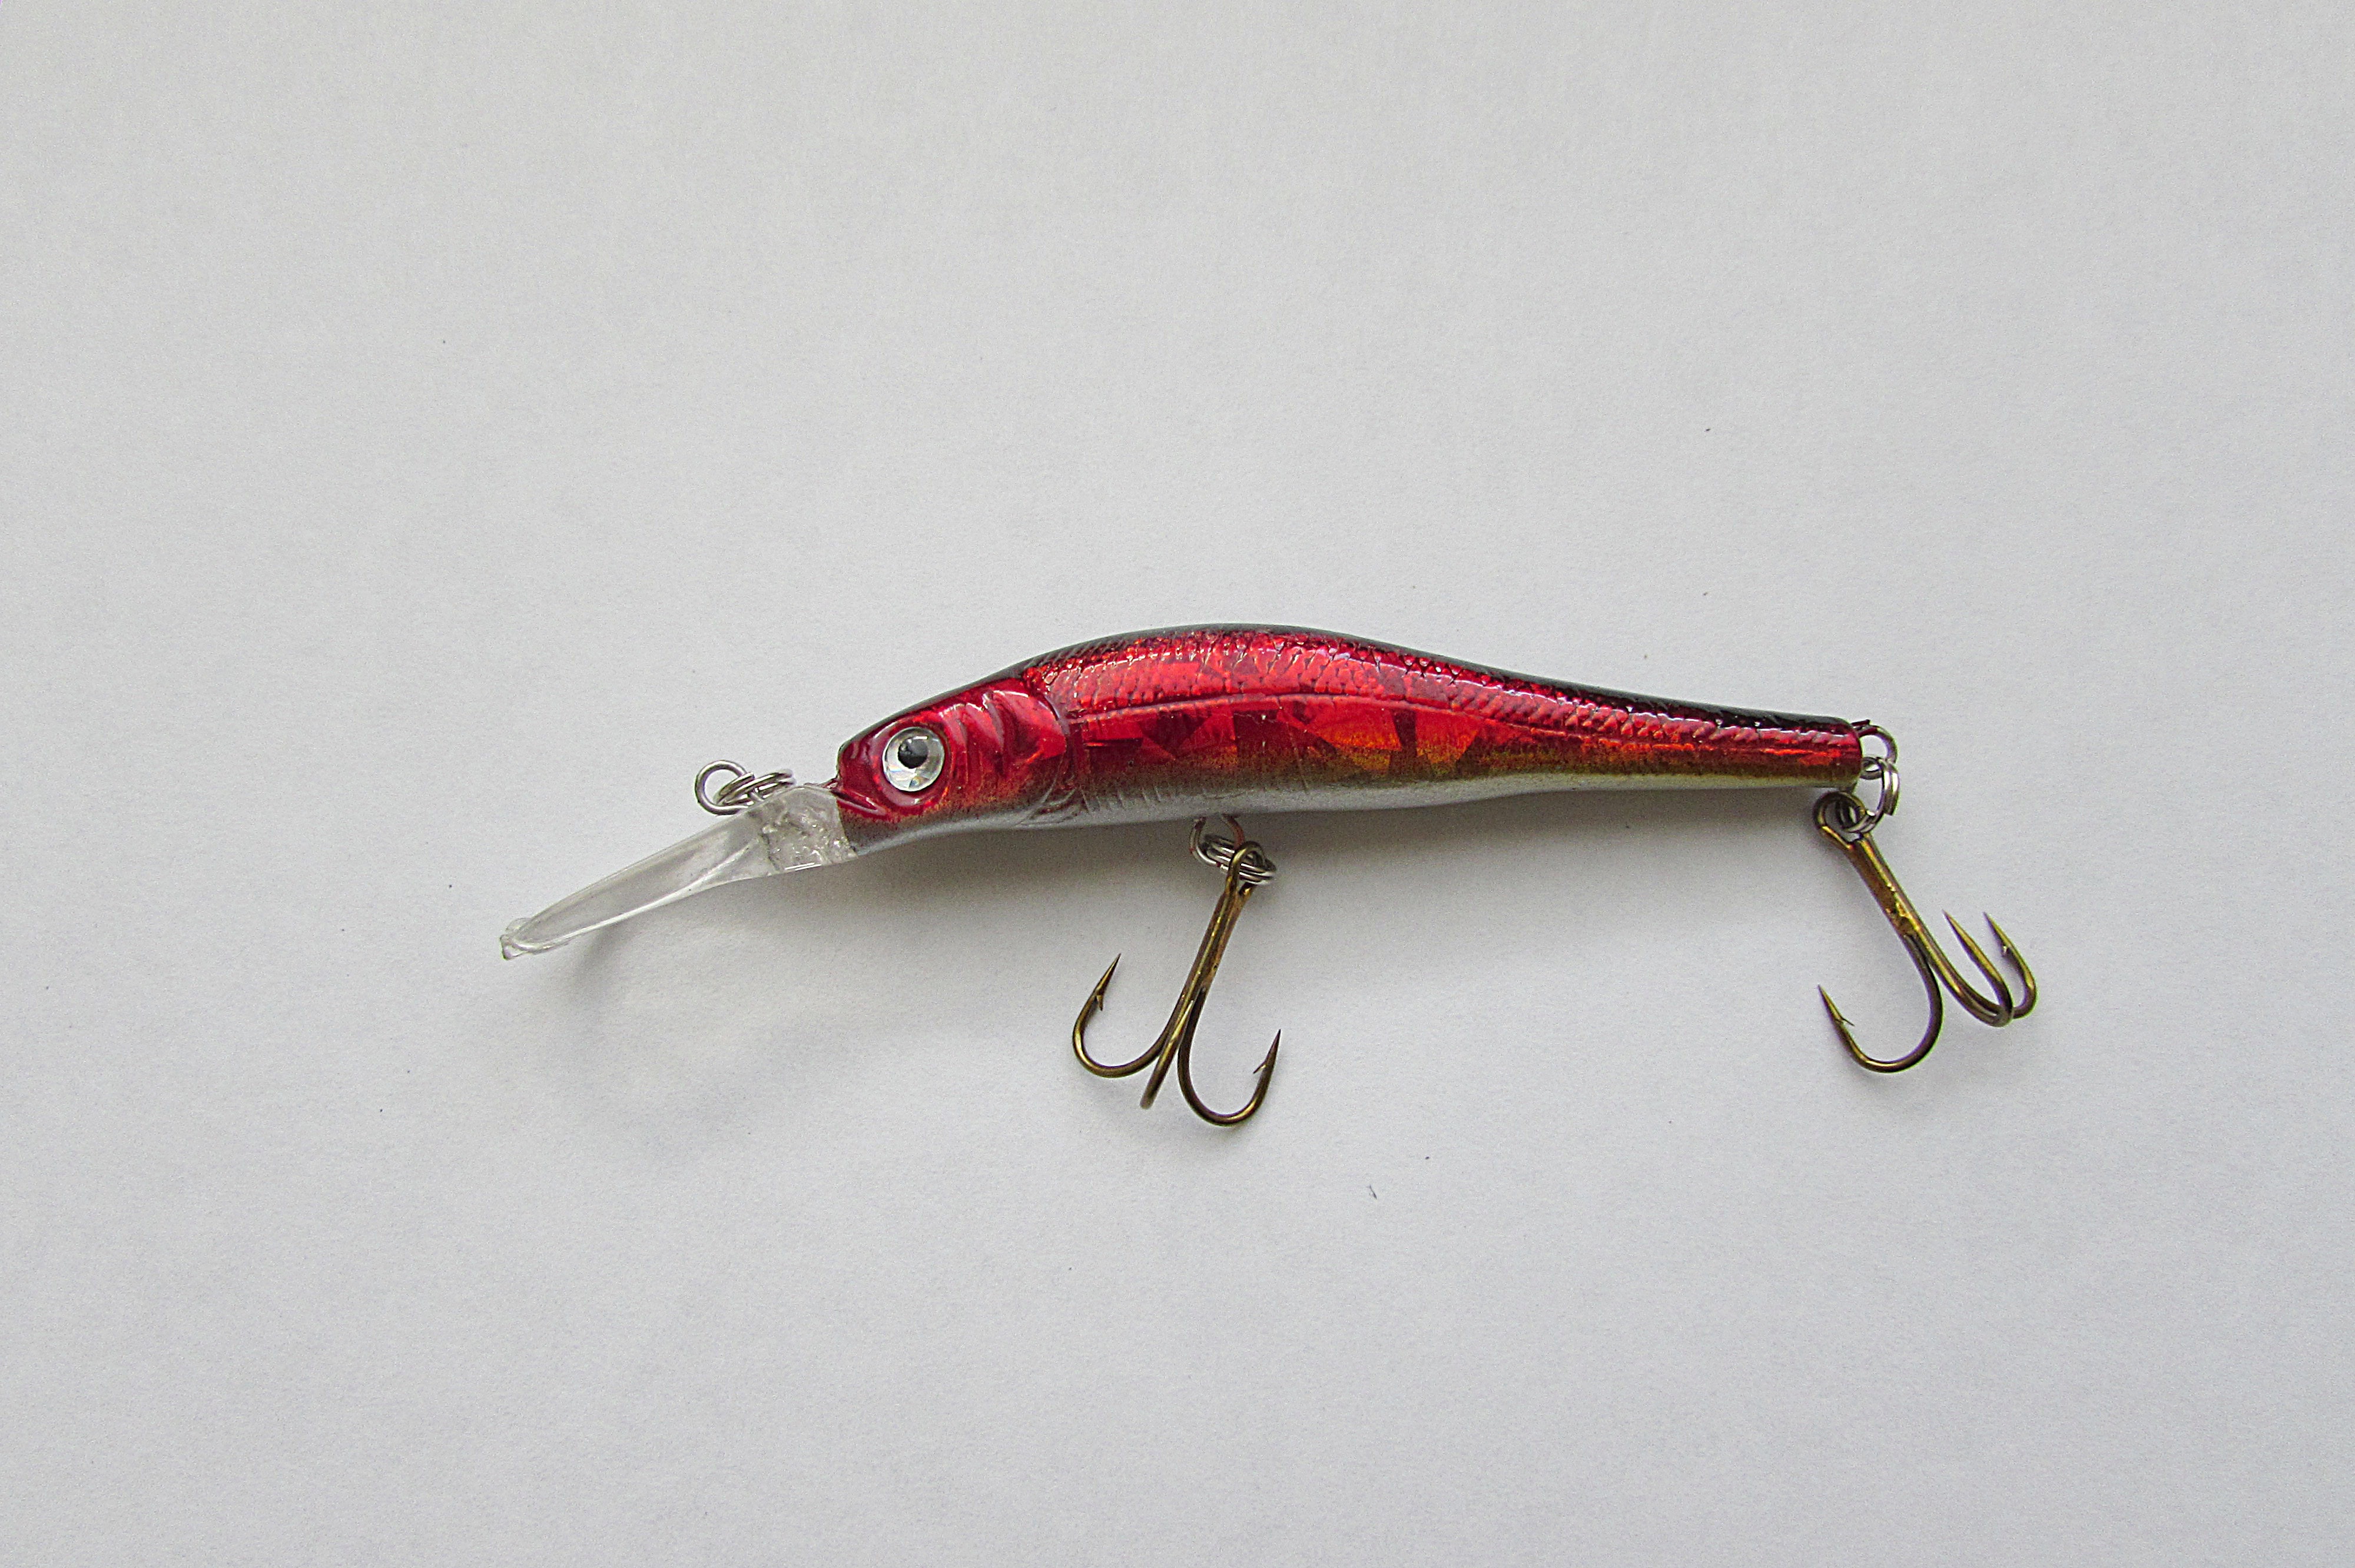
fish, sports equipment, glasses, moustache, bait, fishing bait, lures, fishhook, fishing lure, spoon lure